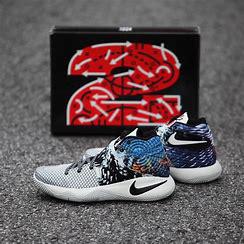
Brand: Nike
Model: Kyrie 2